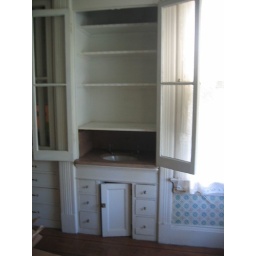
marble sink in cabinet